Judy Eason McIntyre

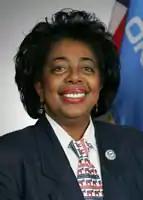
Oklahoma State Senator Judy Eason McIntyre

Judy Eason McIntyre (born May 21, 1945) is an American politician from the U.S. state of Oklahoma. A Democrat, McIntyre served as an Oklahoma state Senator from 2004 to 2012 representing District 11, which includes Osage and Tulsa counties. She also served as State Representative from 2002 to 2004 representing District 73 where she was the first freshman appointed to the Speaker's Leadership Team. For the 16 years before her election to the Oklahoma Legislature, she was an elected board member for the Tulsa Public Schools in Tulsa, Oklahoma.